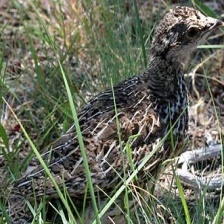
Species: BLUE GROUSE
Scientific name: DENDRAGAPUS OBSCURUS
ImageNet parent category: black_grouse